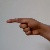
The image shows a hand gesture representing the letter 'G' in Indian Sign Language.